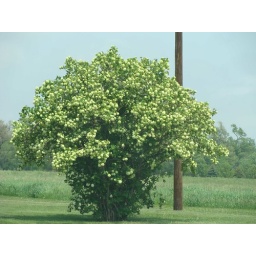
Snowball bush in the back yard of the folk's house on the highway